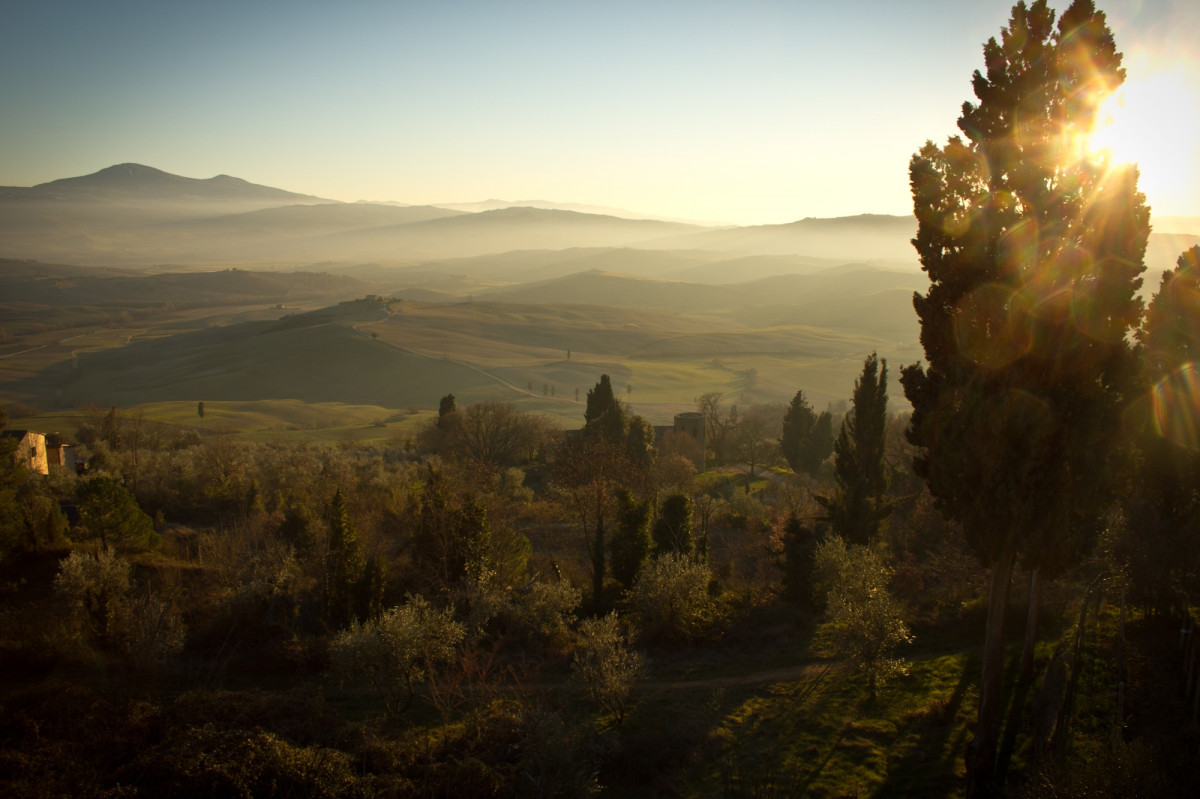
Tags: nature, forest, wilderness, fog, sunrise, sunset, mist, sunlight, morning, hill, dawn, valley, mountain range, dusk, evening, autumn, plateau, screenshot, landform, natural environment, geographical feature